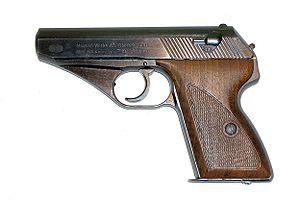
Le Mauser HSc était destinée au marché de la police et de l'autodéfense. La forme particulière de son pontet l'a fait appeler pistolet triangle en France.